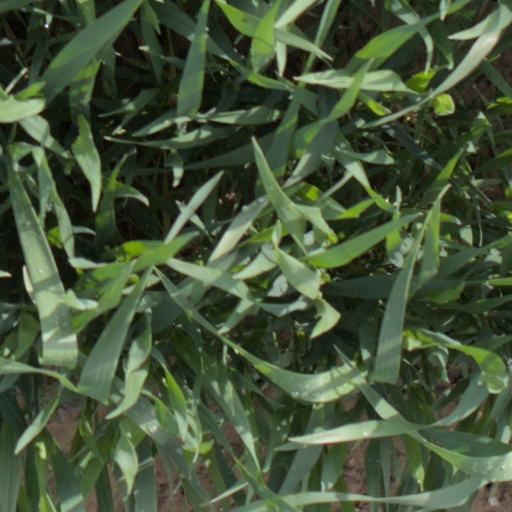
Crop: wheat